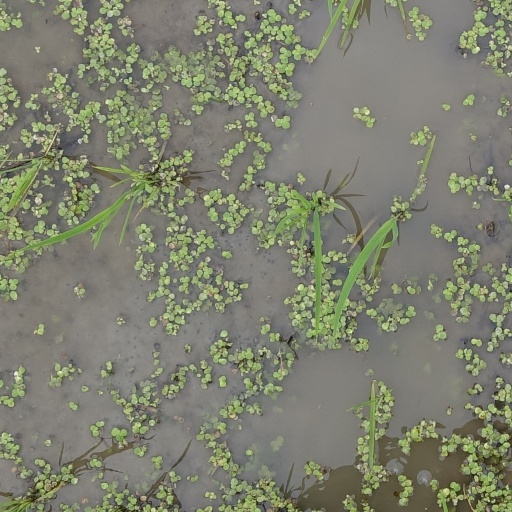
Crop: rice